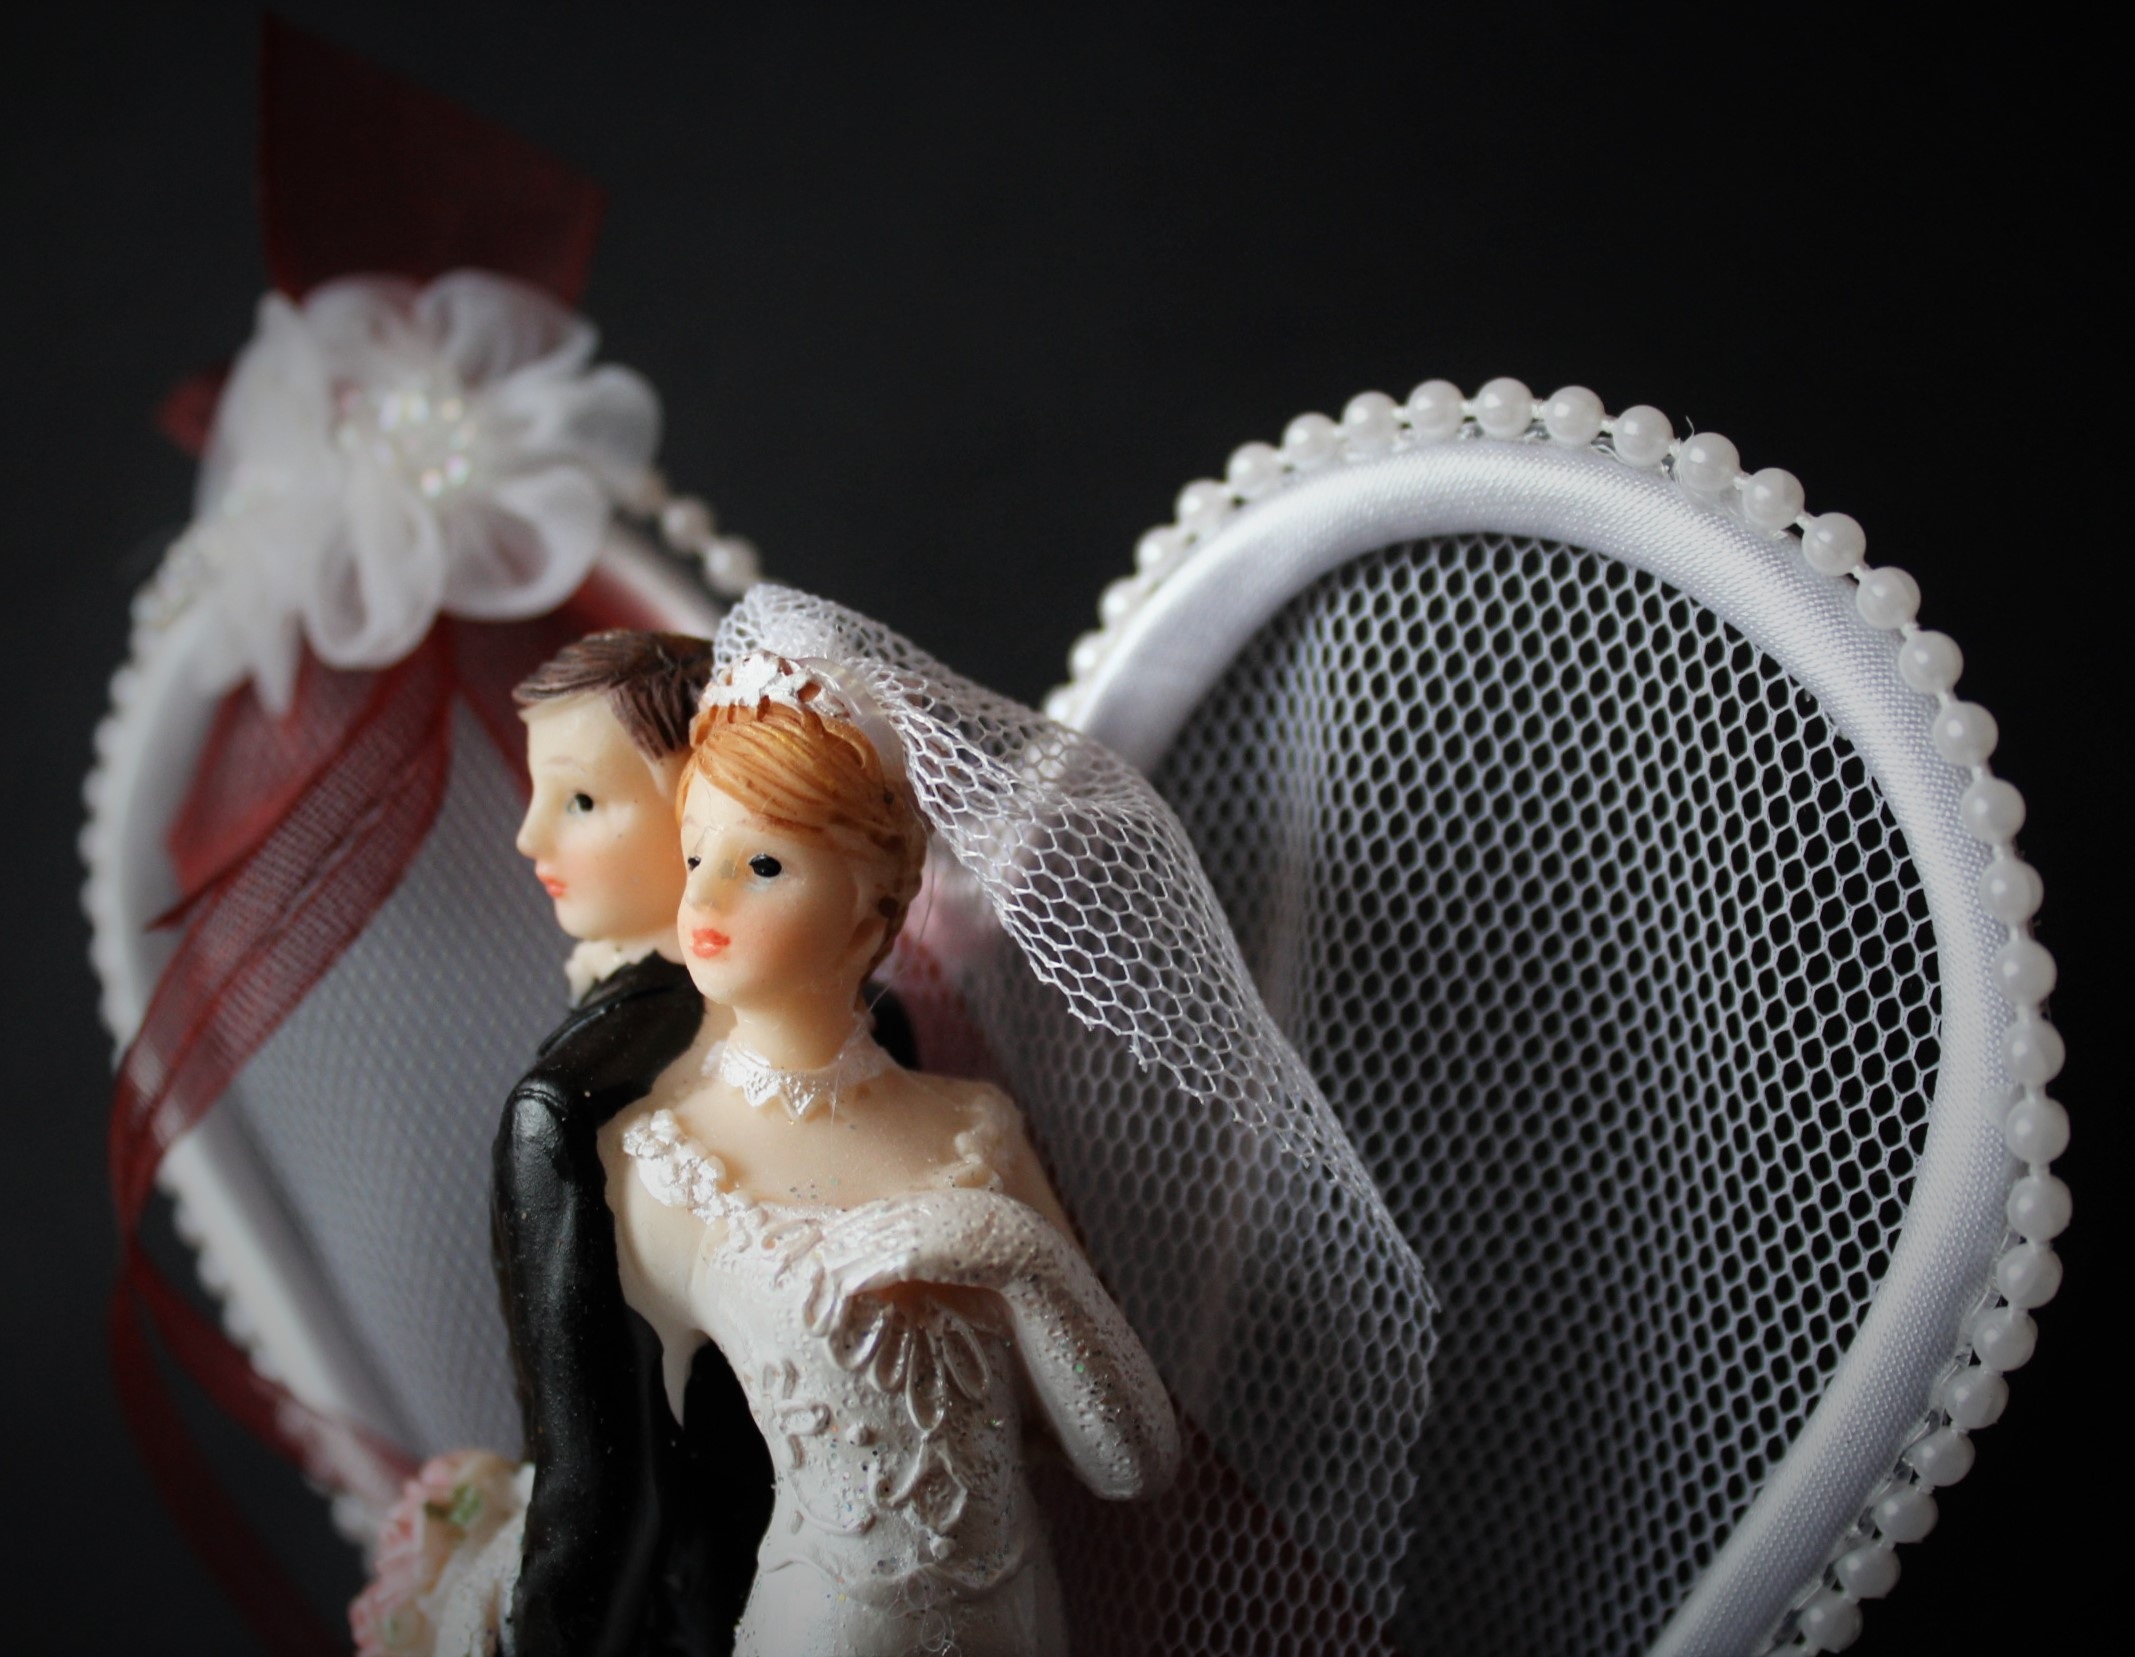
love, decoration, romance, romantic, wedding, bride, toy, marriage, bride and groom, doll, dress, figure, figurine, lovers, pair, before, marry, fictional character, pie gesteck